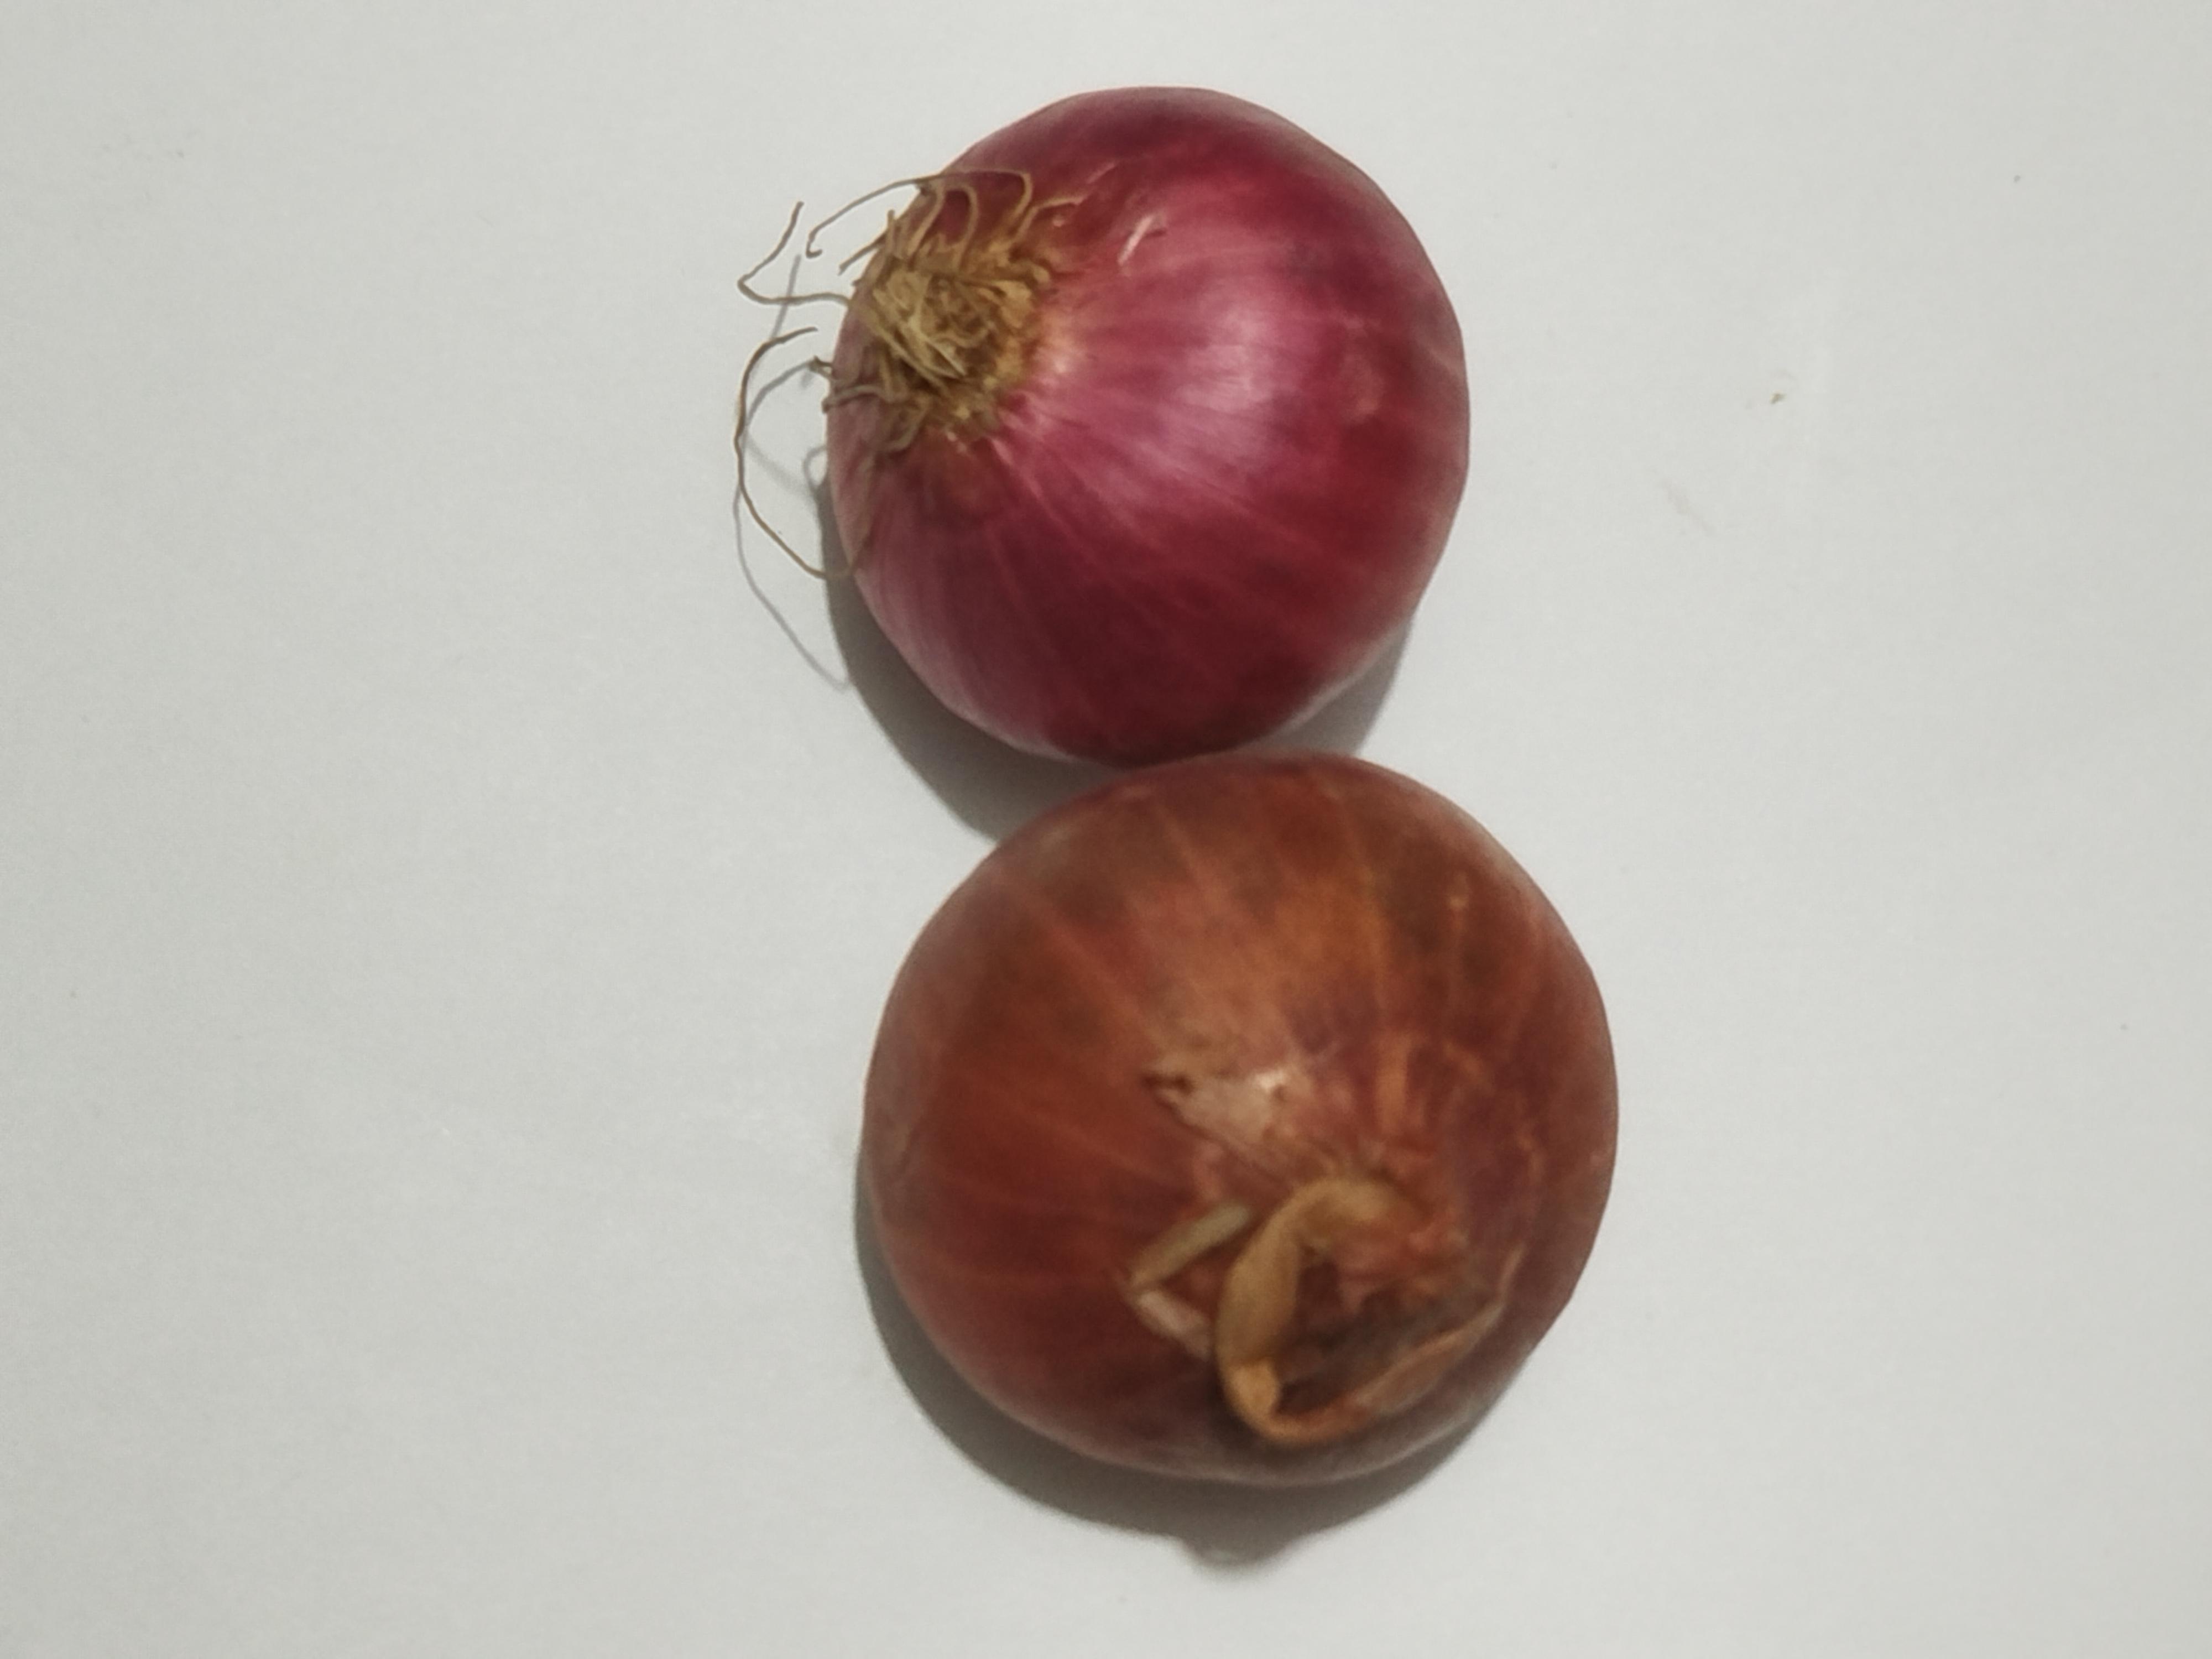
Label: Onion